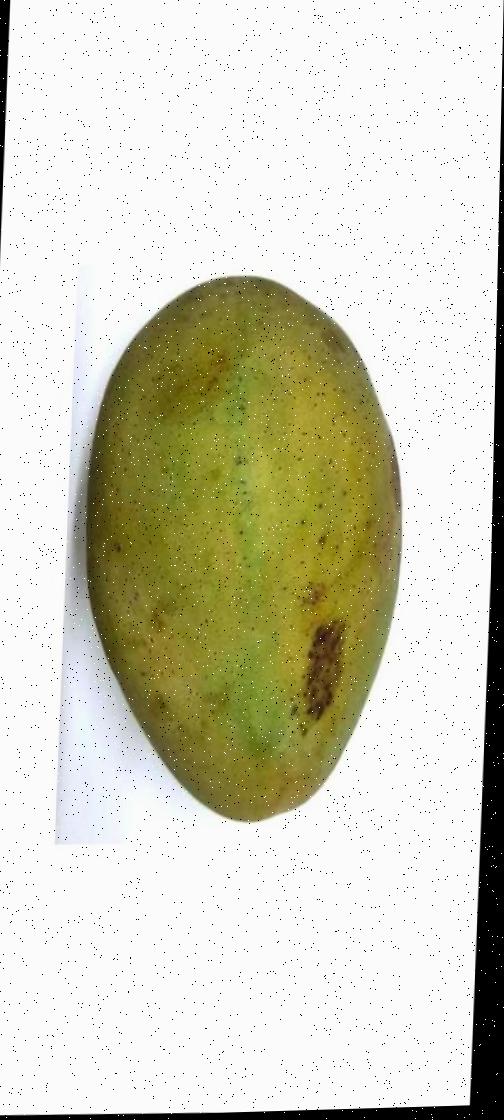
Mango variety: Fazli Shurmai